Chrysopoeia

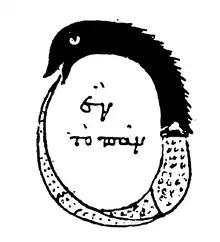
Ouroboros (representation of a serpent eating its own tail) with the words , "" ("the all is one") from the "Chrysopoeia of Cleopatra the Alchemist" in the 3rd or 4th century A.D.

In alchemy, the term chrysopoeia refers to the artificial production of gold, most commonly by the alleged transmutation of base metals such as lead.